Foots Cray

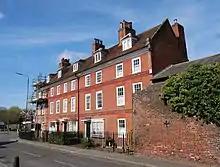
The 18th-century houses at 180-188 Rectory Lane, Foots Cray

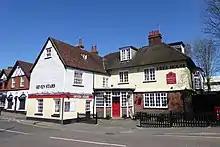
The Seven Stars, a Grade II-listed pub in Foots Cray, part of which is 16th-century

William Walsingham (died 1534), of Foots Cray, second son of James Walsingham, lord of the Manor of Scadbury in Chislehurst, Kent, was the father of Sir Francis Walsingham (c.1532-1590), Principal Secretary to Queen Elizabeth I, popularly remembered as her "spymaster".